Ukrainian National Assembly – Ukrainian People's Self-Defence

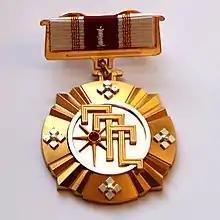
The Vakhtang Gorgasal Order, first class

In 2005, Yuriy Shukhevych again became the party's leader. In the 2006 parliamentary election, it failed to win parliamentary representation with 0.06 percent of the vote and did not participate in the 2007 election.